ITER

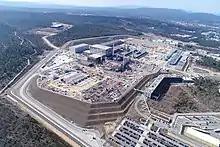
Aerial view of the ITER site in 2018

The initial international cooperation for a nuclear fusion project that was the foundation of ITER began in 1978 with the International Tokamak Reactor, or INTOR, which had four partners: the Soviet Union, the European Atomic Energy Community, the United States, and Japan. However, the INTOR project stalled until Mikhail Gorbachev became general secretary of the Communist Party of the Soviet Union in March 1985. Gorbachev first revived interest in a collaborative fusion project in an October 1985 meeting with French President François Mitterrand, and then the idea was further developed in November 1985 at the Geneva Summit with Ronald Reagan.